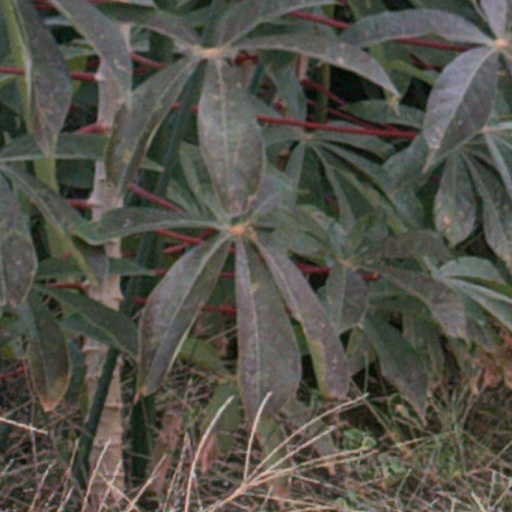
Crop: cassava